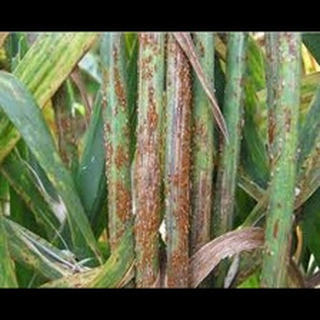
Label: wheat_black_rust